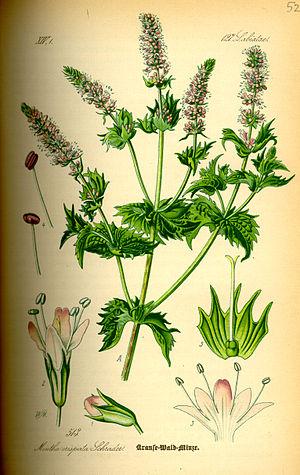
Menthe verte